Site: brandenburg
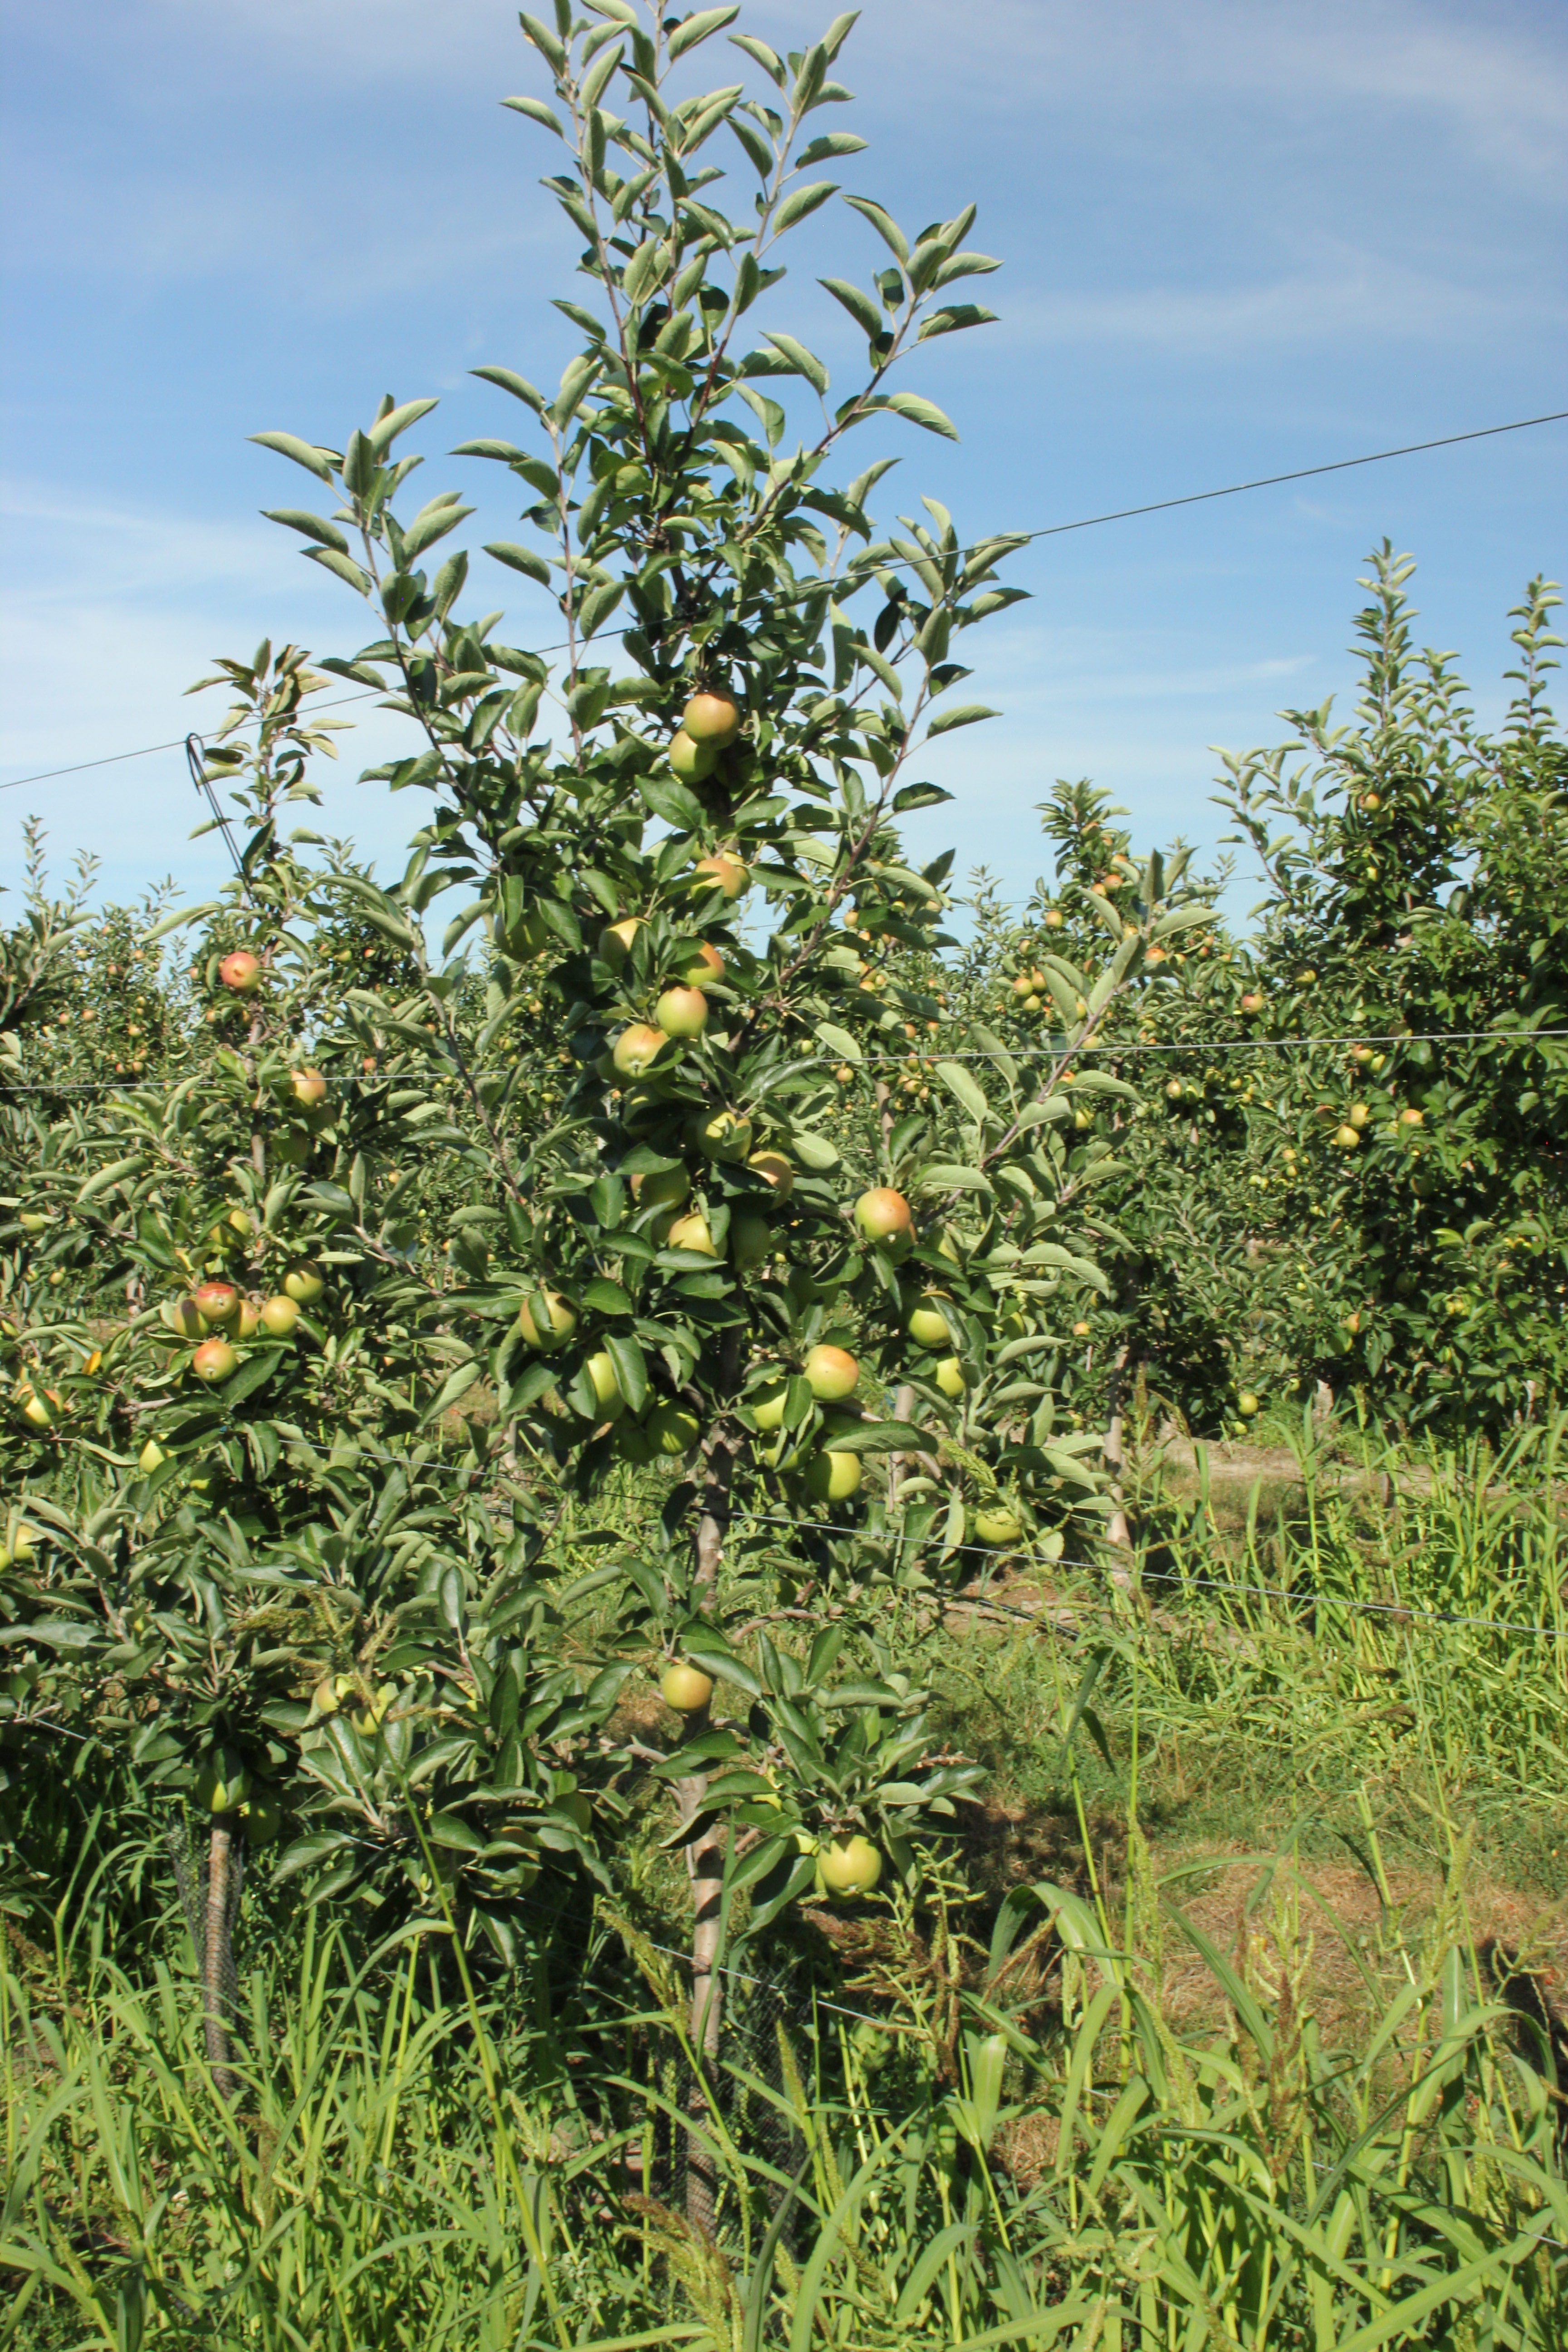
Growth stage (BBCH 77): Development of fruit